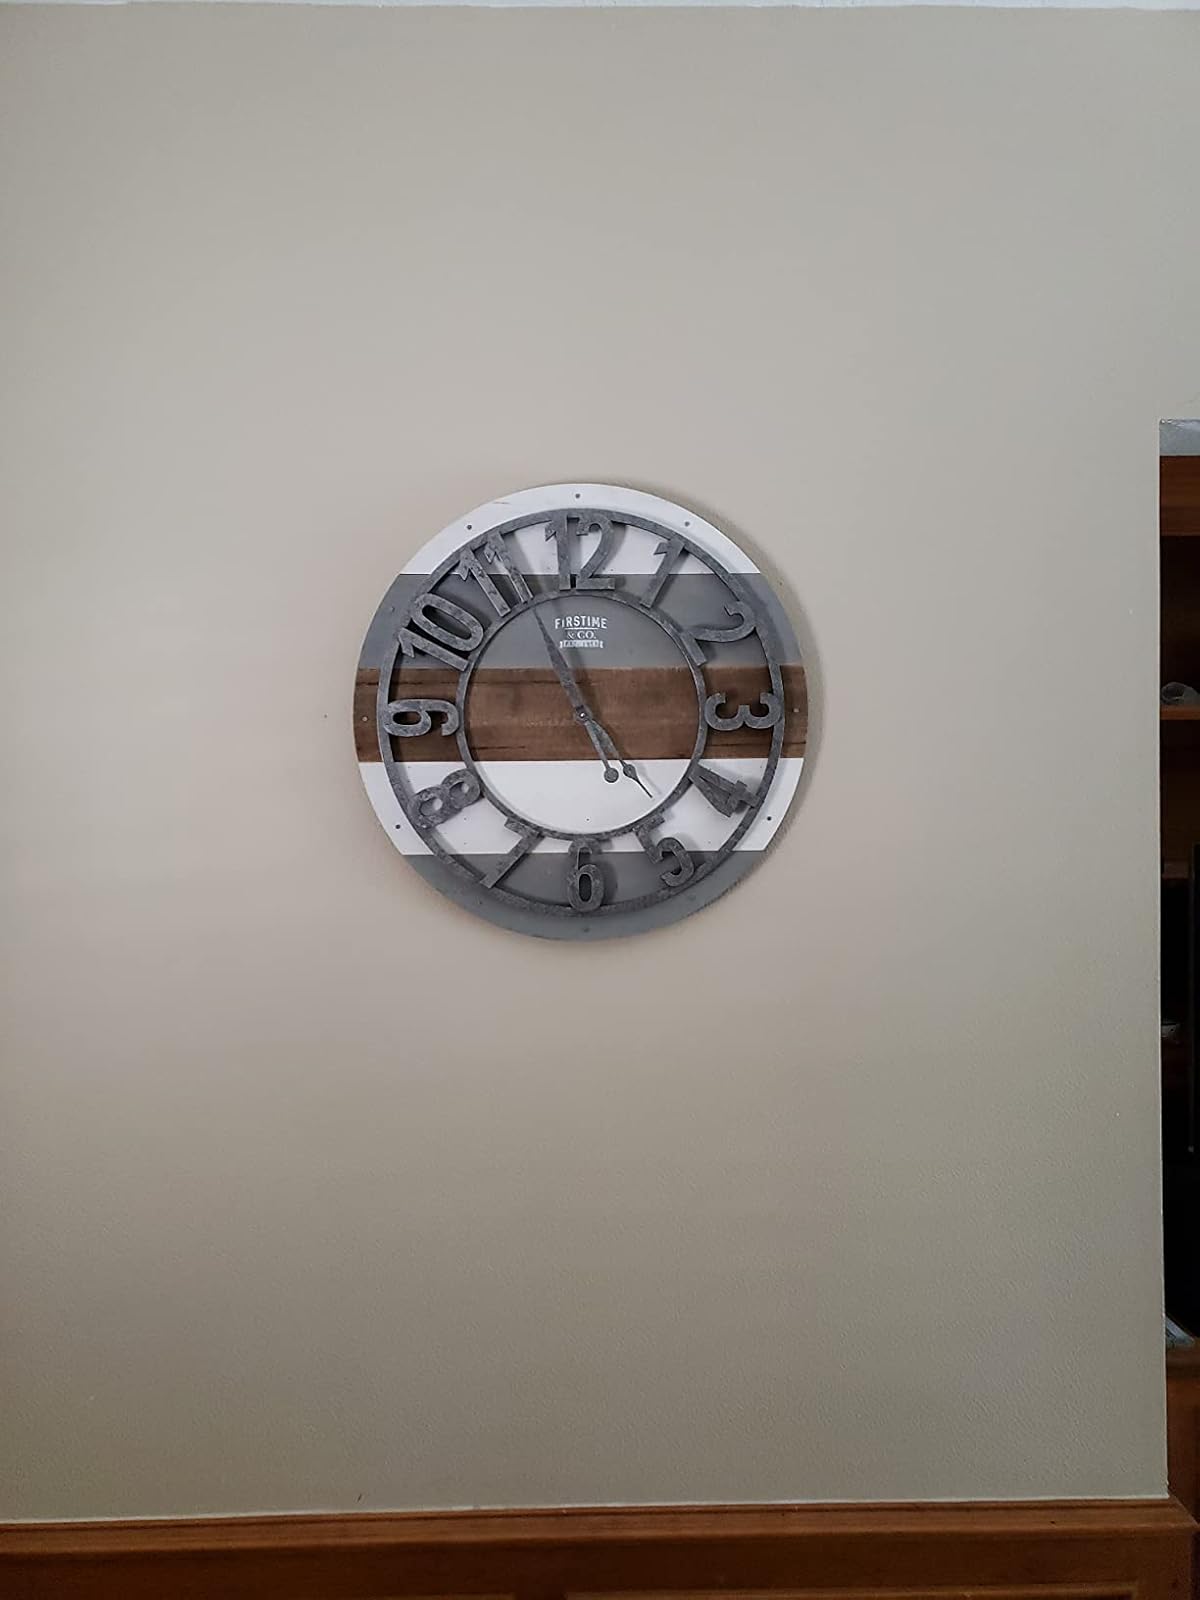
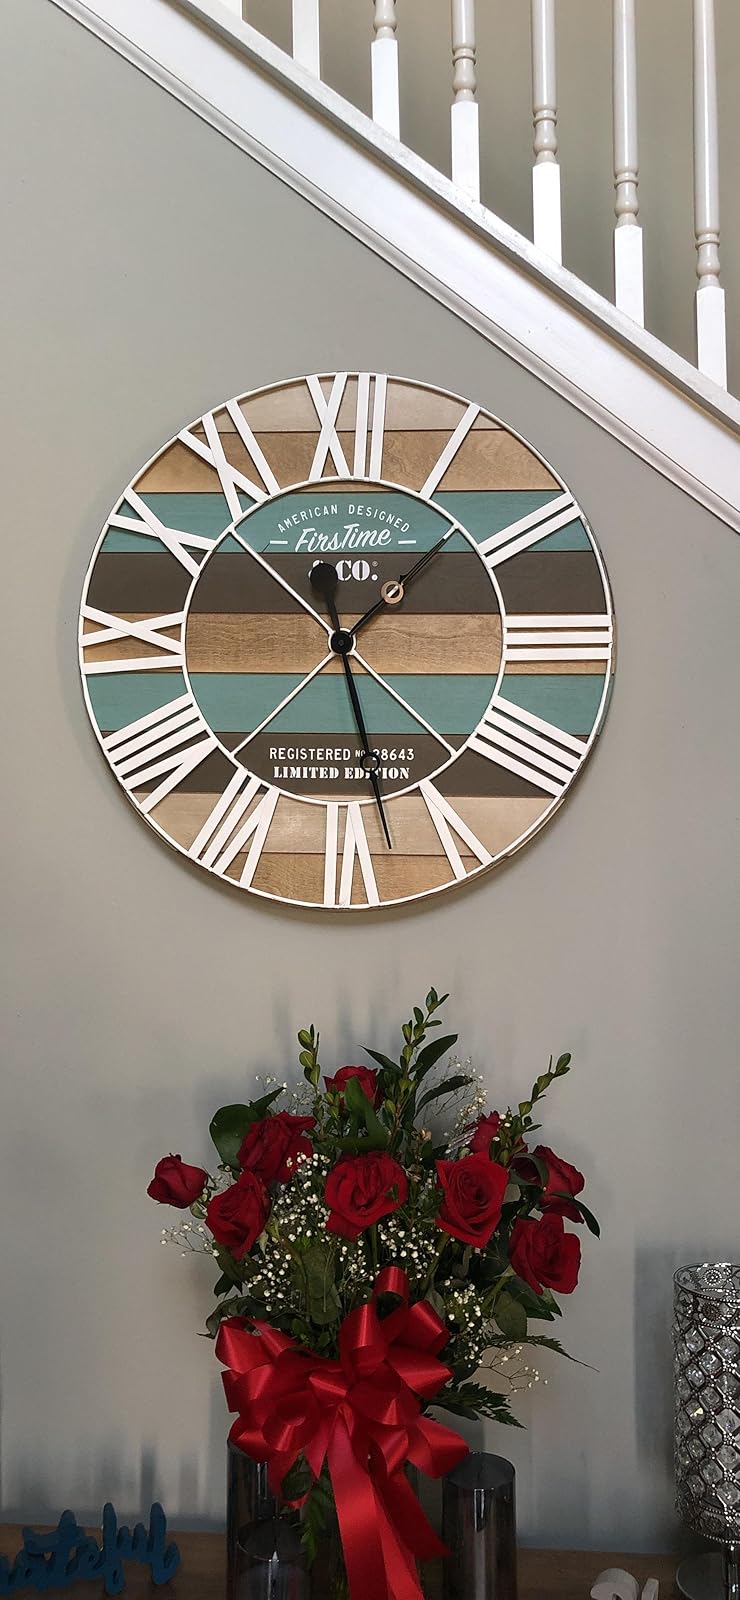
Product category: clock
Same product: no